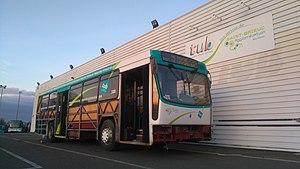
Renault PR 100.2 n°325 - HistoTUB - Restauration
Les Transports urbains briochins, abrégés en TUB, sont un service de transport en commun organisé par Saint-Brieuc Armor Agglomération desservant l'ensemble de son territoire. Exploité principalement par la société publique locale Baie d'Armor Transports, le réseau se compose de 29 lignes de bus. Le service propose également le TUB'Express, le ProxiTUB, les MobiTUB, les DomiTUB et enfin les services scolaires de l'agglomération briochine.